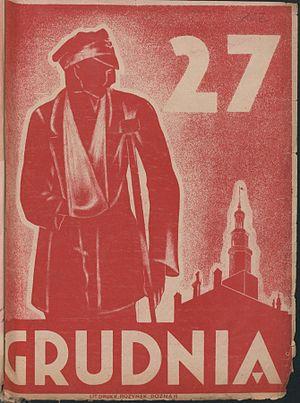
L’insurrection de Grande-Pologne (1918-1919) est un soulèvement armé des Polonais de la Grande-Pologne contre l'Allemagne. Celui-ci éclata dans les derniers jours de décembre 1918 et se solda par le rattachement de cette région, qui avait appartenu au Reich prussien durant la période des partages, à l’État polonais alors en formation. À la faveur des combats, les Polonais récupèrent non seulement la Posnanie, mais aussi une partie de la Poméranie avec des villes comme Bydgoszcz, Leszno, Zbąszyń et Rawicz. La Pologne indépendante retrouve un accès à la mer.